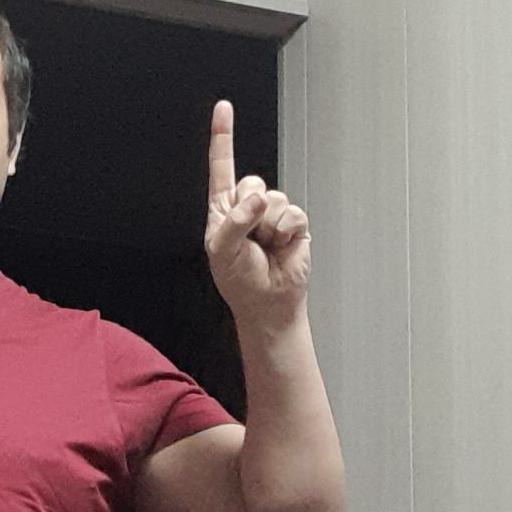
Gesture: one